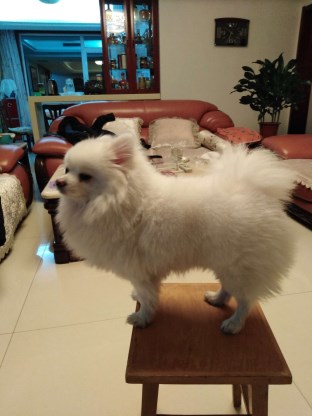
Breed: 1936-n000005-Pomeranian